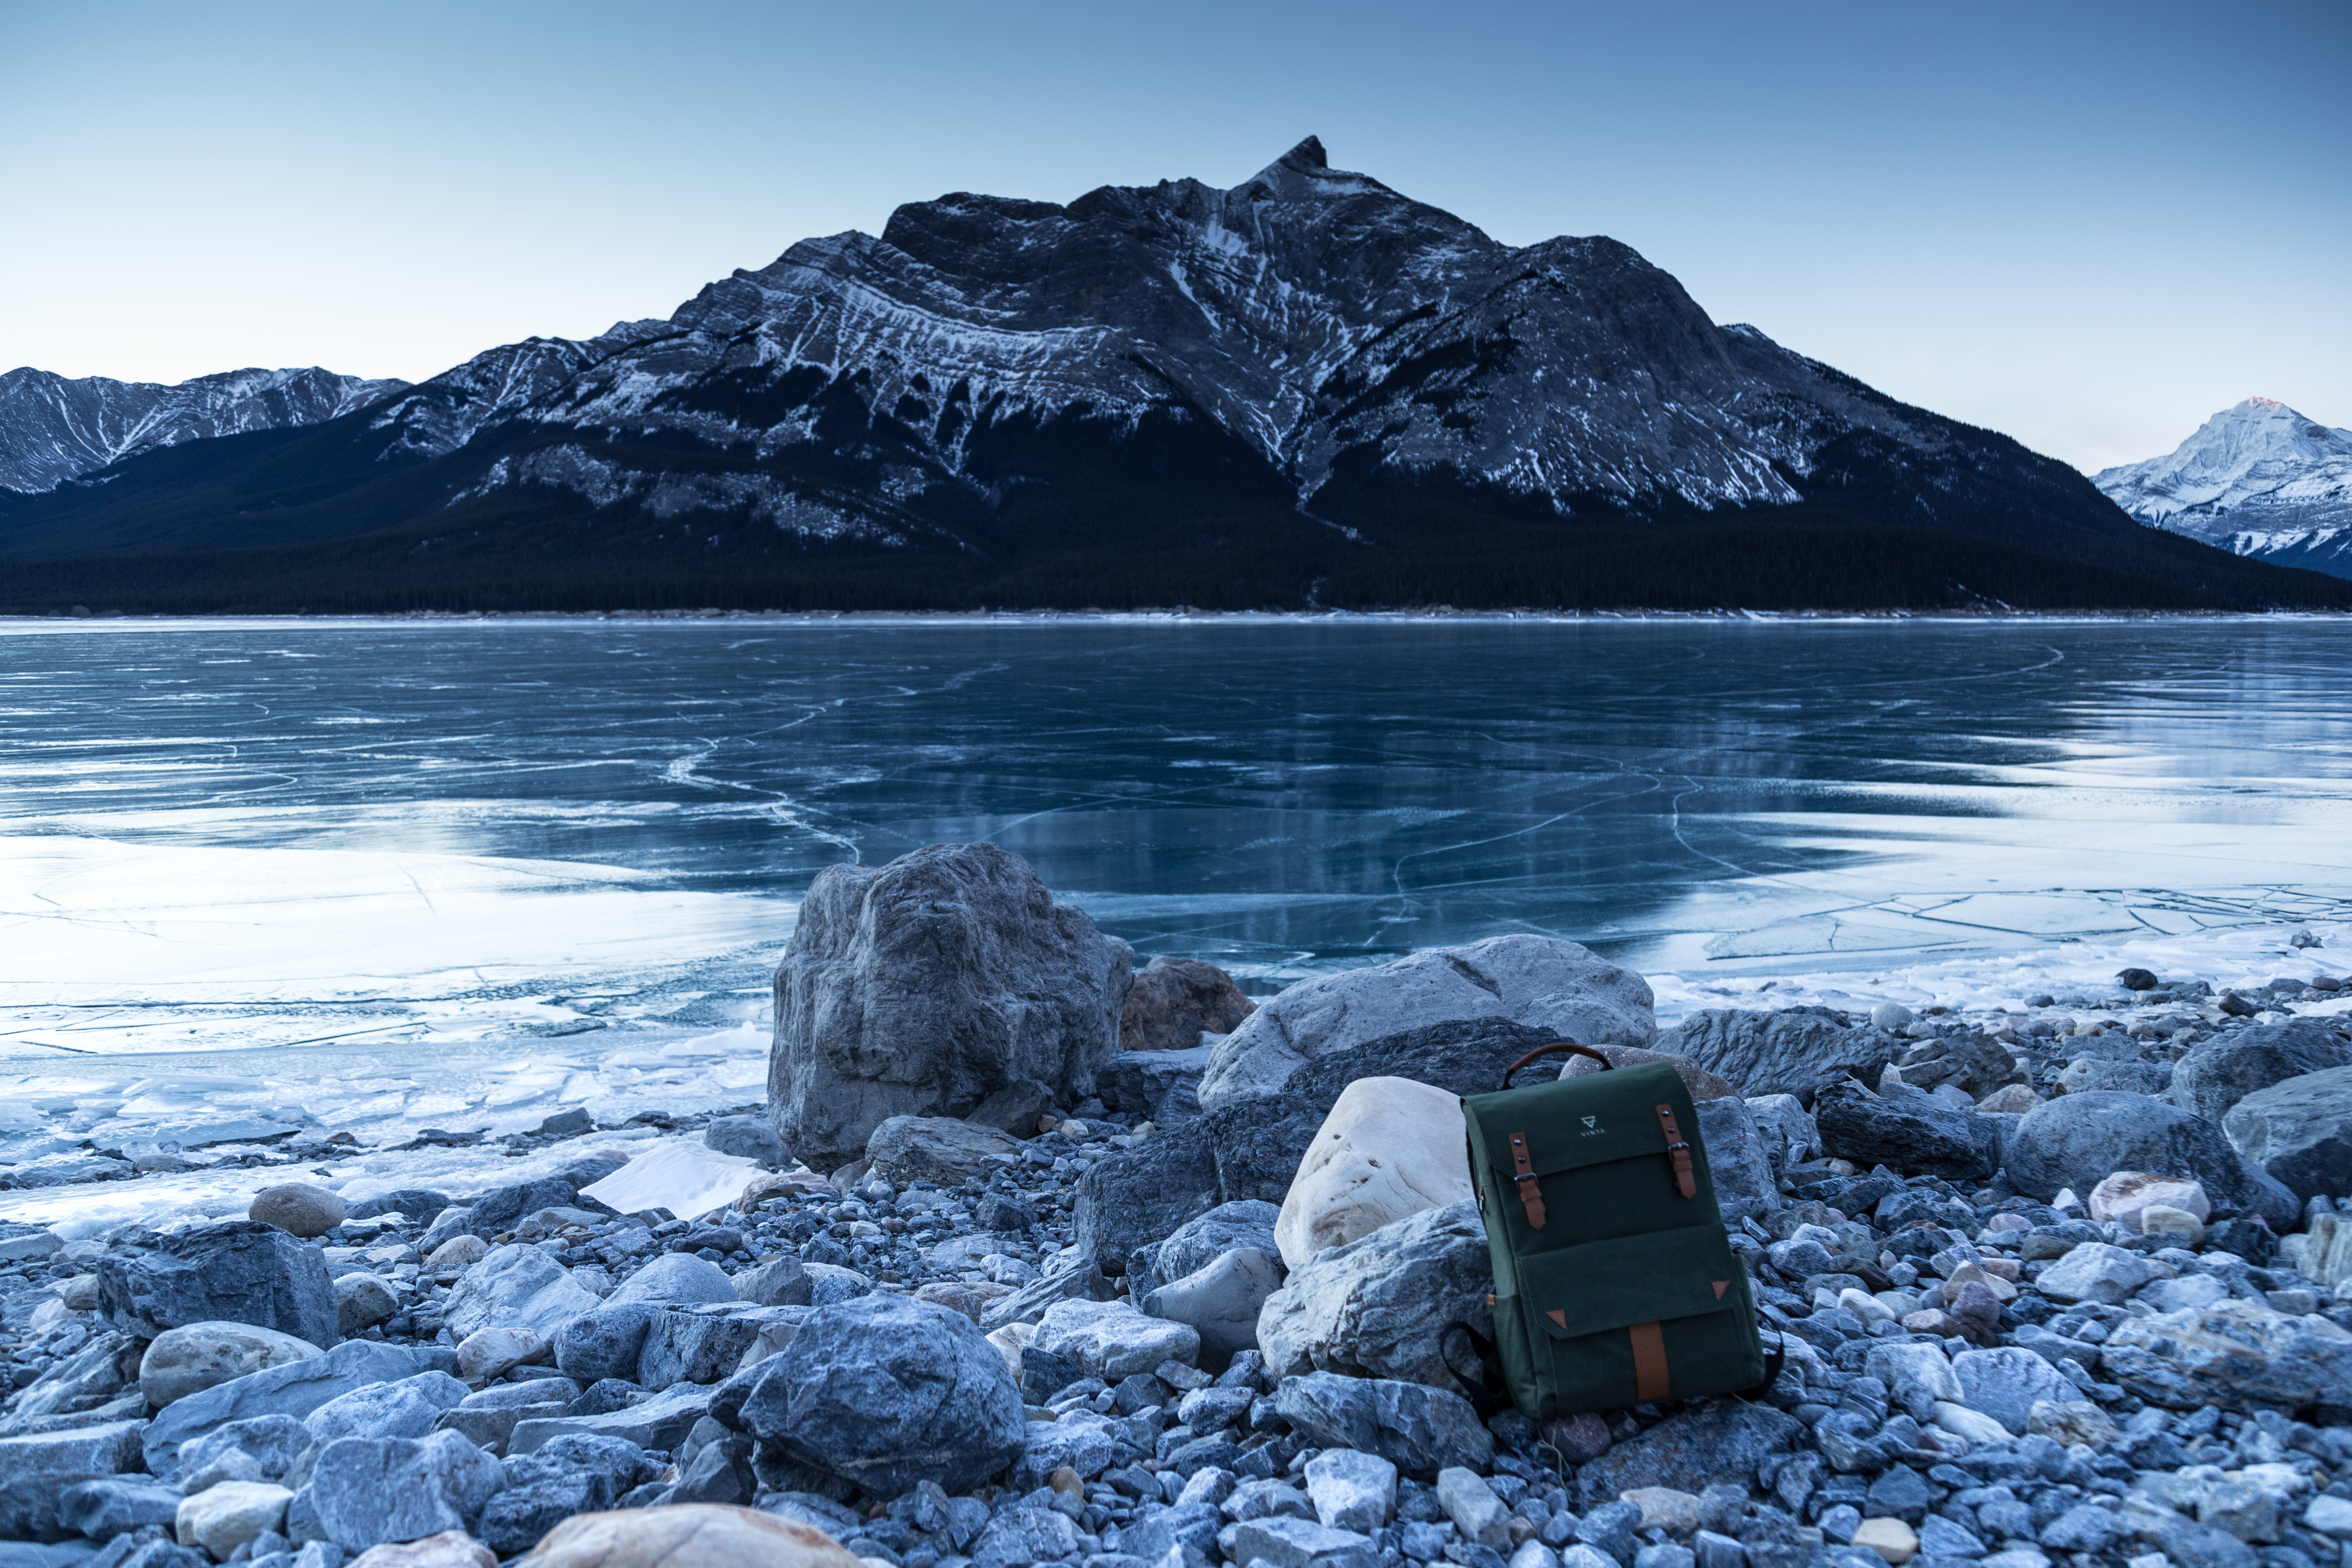
landscape, sea, coast, water, nature, rock, ocean, wilderness, mountain, snow, winter, shore, wave, lake, mountain range, ice, glacier, weather, arctic, season, body of water, alps, fell, loch, moraine, landform, arctic ocean, geographical feature, mountainous landforms, glacial landform